Mihama-ku

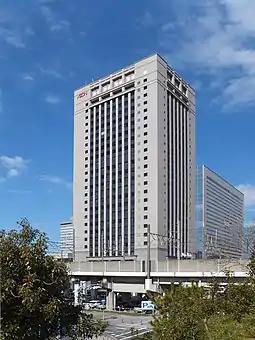
Aeon headquarters

Mihama Ward is largely a regional commercial center and bedroom community for central Chiba and Tokyo. The newly developed waterfront area of Kaihin Makuhari is in Mihama-ku.